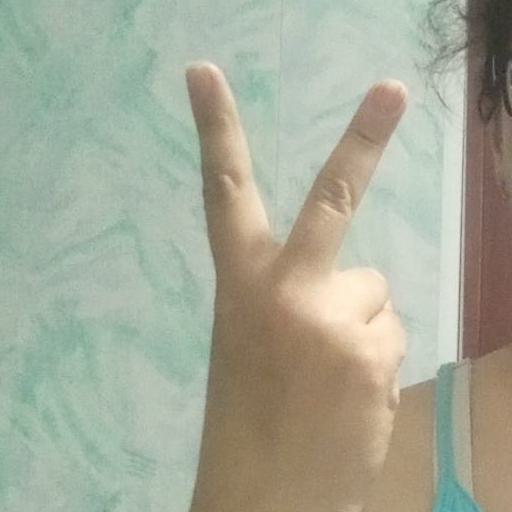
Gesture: peace_inverted